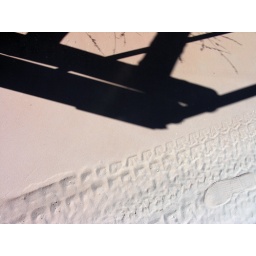
Tyre marks and shoe print in the sand and the shadow of a gate at Wilderness Lodge in central Australia.